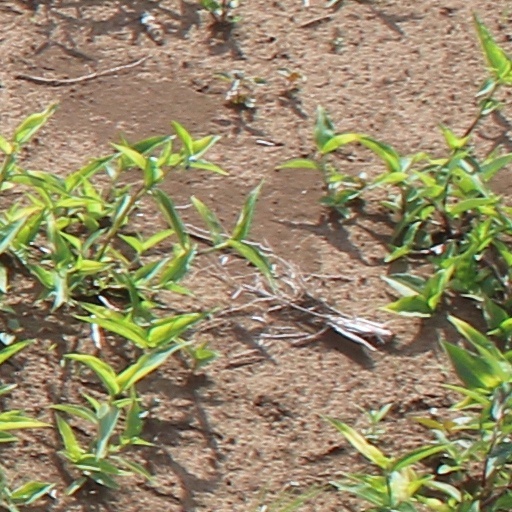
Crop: wheat